2014 Chicago Bears season

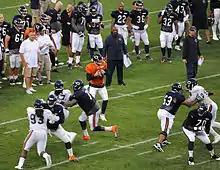
Jay Cutler prepares to pass during the Family Fest at Soldier Field

The annual Family Fest at Soldier Field was held on August 2 in front of 27,000 spectators. Long made his return at the event, along with Garza, while Shaun Draughn was not present for personal issues. Jared Allen and Ratliff were excused. Later practices were held in Bourbonnais from August 4–6, with the first preseason game on the following day. On August 4, Jeffery, Britton, Conte, Steltz, and Draughn did not practice, while Lance Briggs bruised a knee; the first major injury of Training Camp was Marquess Wilson's broken clavicle. During the session, a fight between Martellus Bennett and Kyle Fuller occurred: while attempting to force Bennett to fumble, Fuller grabbed Bennett's shoulder pad, pulling him down. In retaliation, Bennett body-slammed Fuller, causing Lamarr Houston, Matt Forte and Zach Miller, along with offensive coordinator Aaron Kromer to intervene. Head coach Marc Trestman would end the practice earlier than scheduled. The next day, Bennett was indefinitely suspended by the team. August 5's practice featured Britton, Briggs, Allen, and Draughn being absent, while Jordan Mills injured his foot prior to the end of the workout. On August 6, Long, Isaiah Frey, Mills, Britton, Jennings, Steltz, Conte, and Allen did not practice. The final practices would be held from August 10 to 12. Bennett was reinstated and practiced on August 10, while Steltz and Conte returned to practice. However, Mills, Britton, Chris Williams, Frey, and Brian de la Puente did not practice. The five, Wilson, and Briggs did not work out the next day, with Briggs being given a day off. August 12's practice had Williams, Britton, Mills, Wilson, Frey, Dante Rosario, Tillman, and Ratliff out.